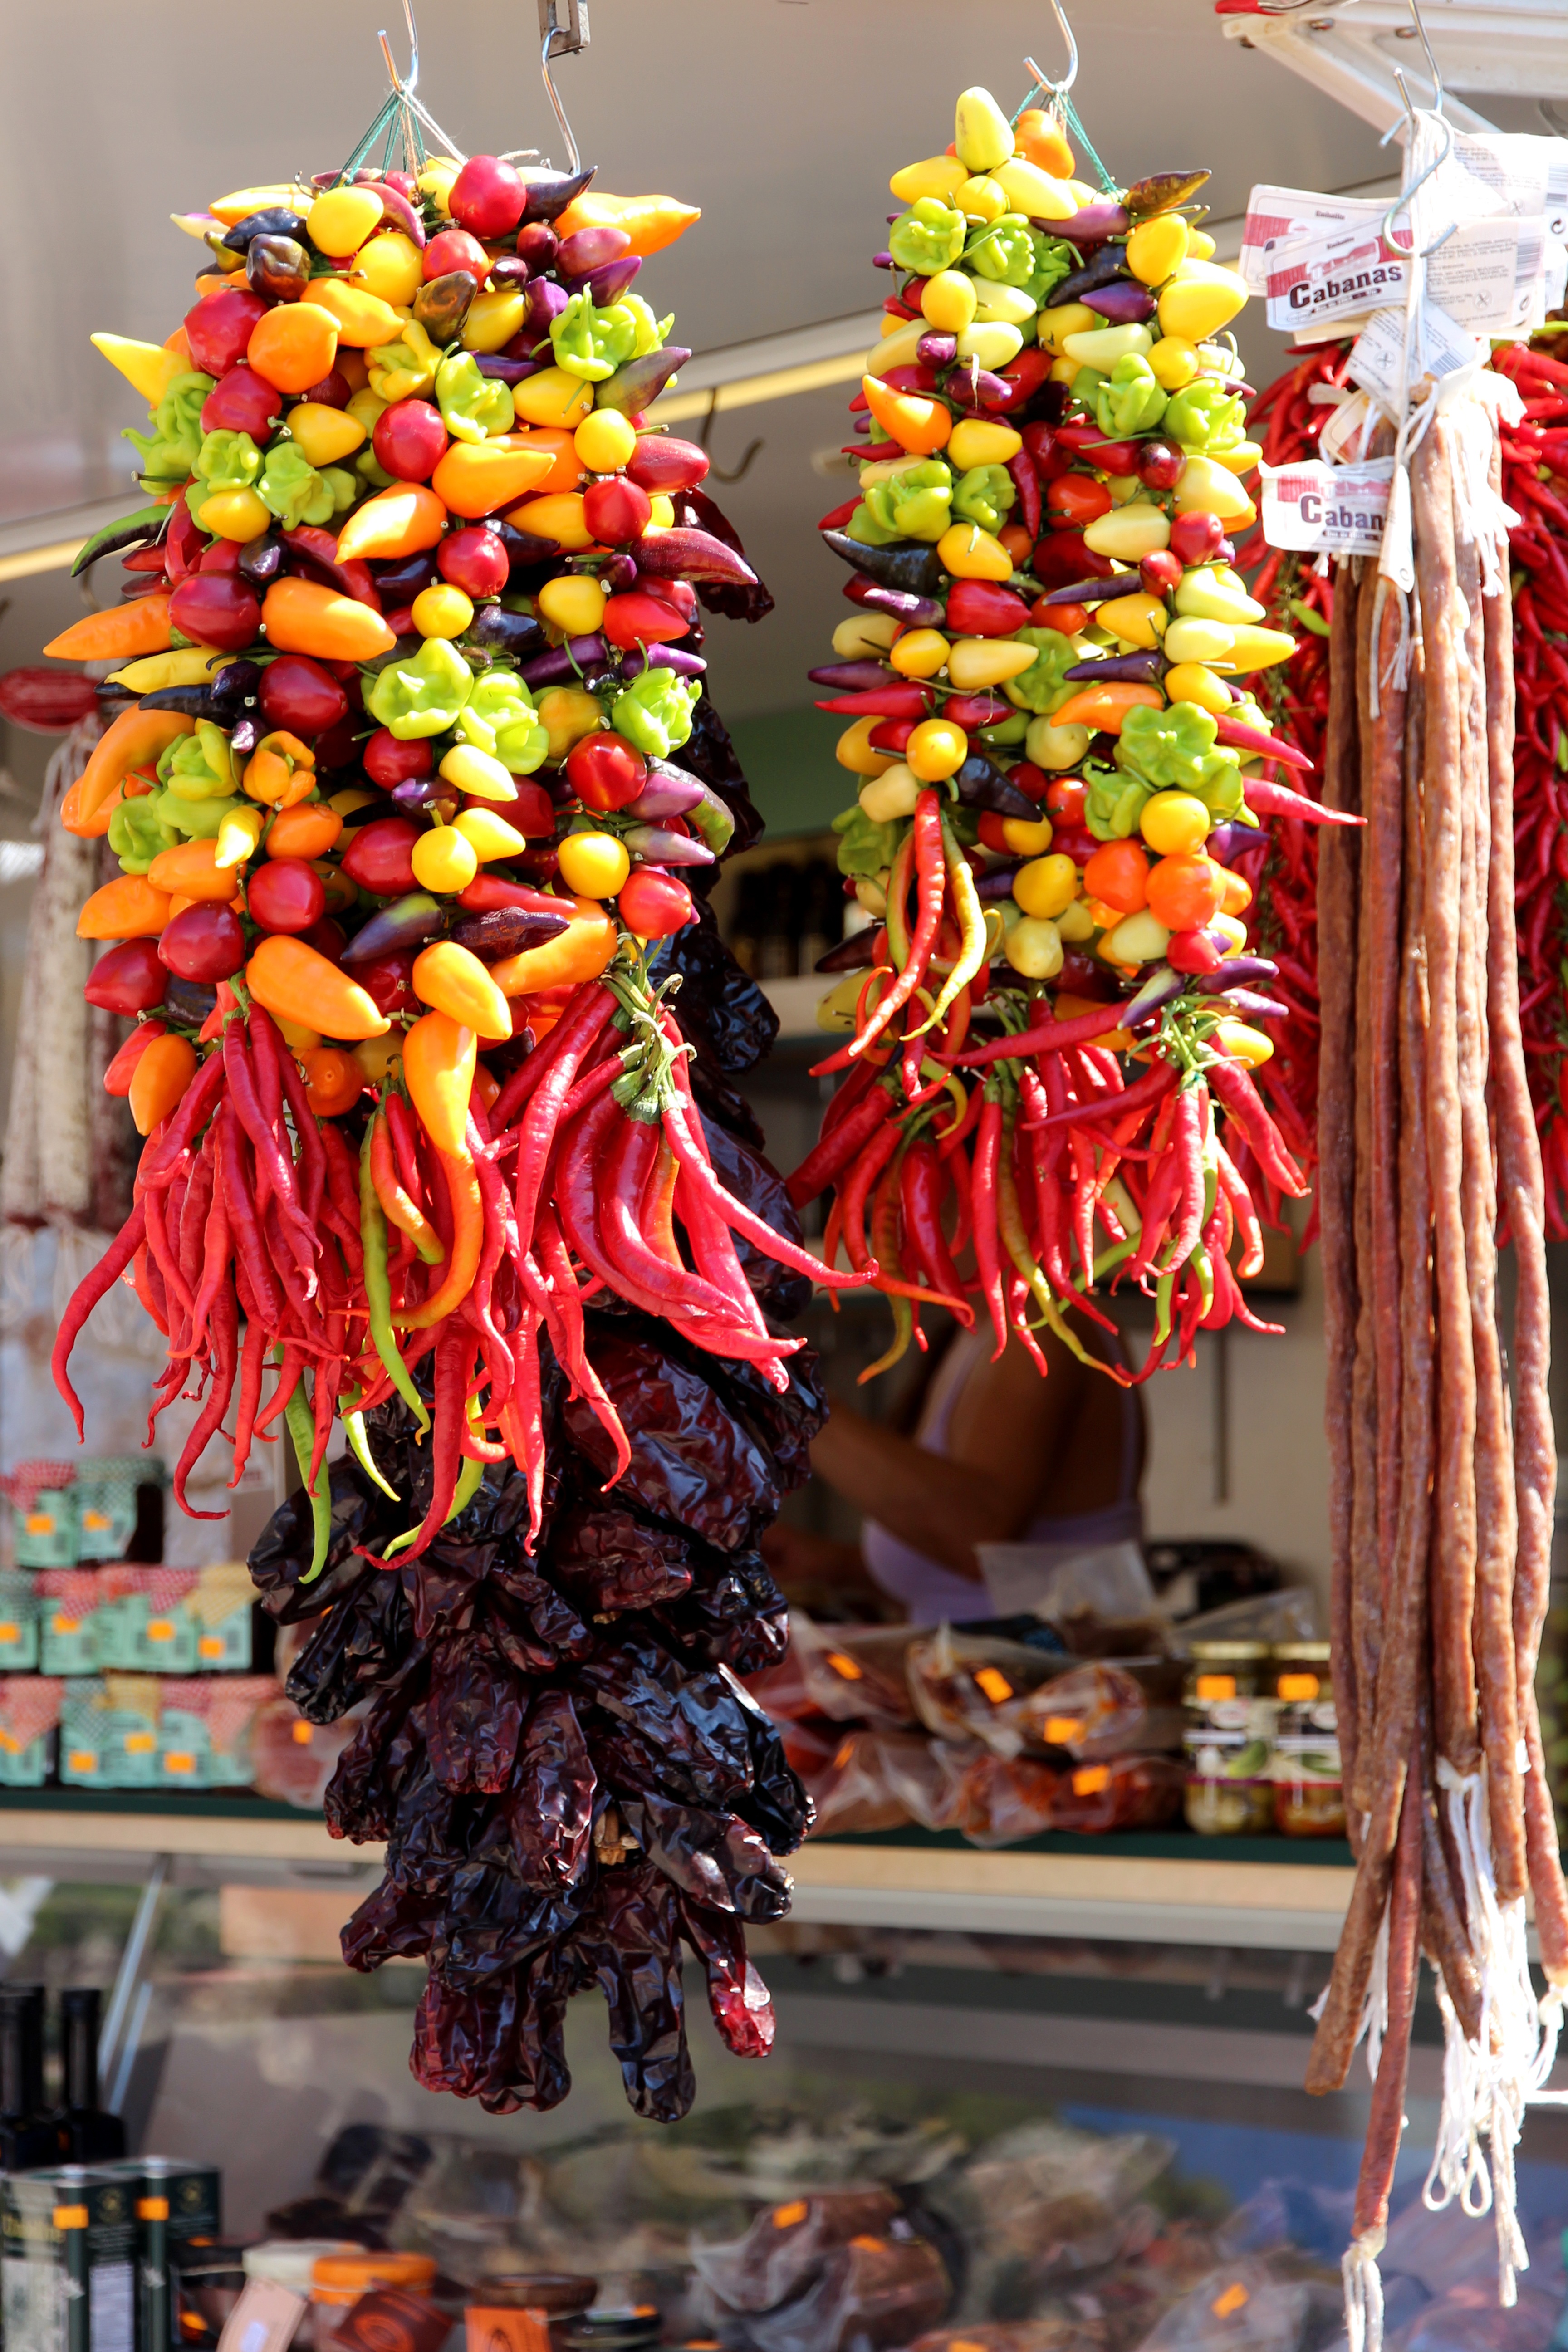
sharp, plant, flower, food, pepper, color, pepperoni, pods, vegetables, chilli, fiery, floristry, red pepper, paprika, sharpness, pepper crop, piquant, chili peppers